Jita language

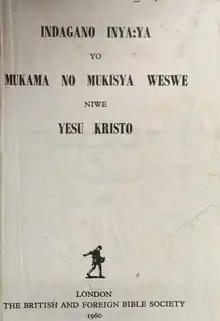
Title page of the New Testament in Jita

Guthrie (1967) classifies Jita in Bantu Zone E, Group 20 because, like other languages in this zone, it has double prefixes (preprefixes or augments) on nouns, an “unparalleled wealth” of verb tenses and true negative tenses with a distinctive negative prefix. More recent work (Bastin 2003, Maho 2009) classifies Jita as part of an Interlacustrine Bantu group (Zone J). More specifically, Jita is a member of the Suguti Bantu group, with the Guthrie code JE.25.